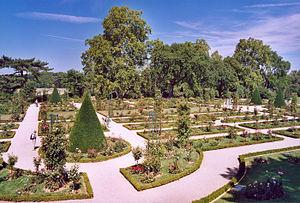
Une roseraie est un jardin, ou souvent une partie d'un jardin plus important, dans lequel sont plantés principalement des rosiers. Pour certains auteurs, il convient de distinguer la « roseraie », en tant que collection botanique, du « jardin de roses », à vocation ornementale.